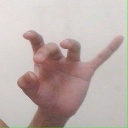
अक्षर: ओ